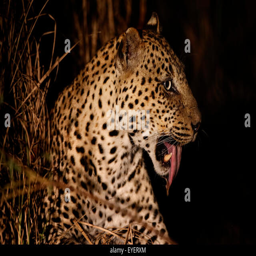
a leopard resting in a tree on a bigger branch